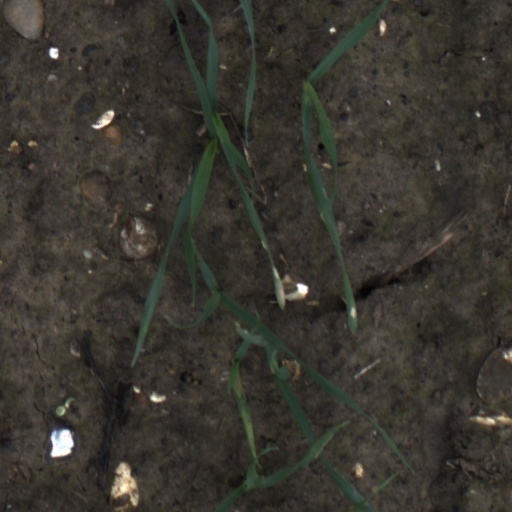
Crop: wheat